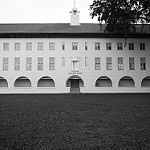
Scene: Outdoor